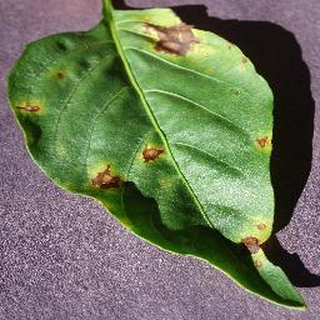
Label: bell_pepper_bacterial_spot